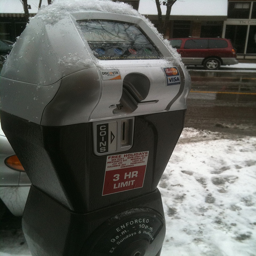
a coin meter that is used for parking
A parking lot meter is covered in snow.
A parking meter in the snow on a city sidewalk
A parking meter has a bit of snow on top of it.
A parking meter displays a three hour time limit in the snow.